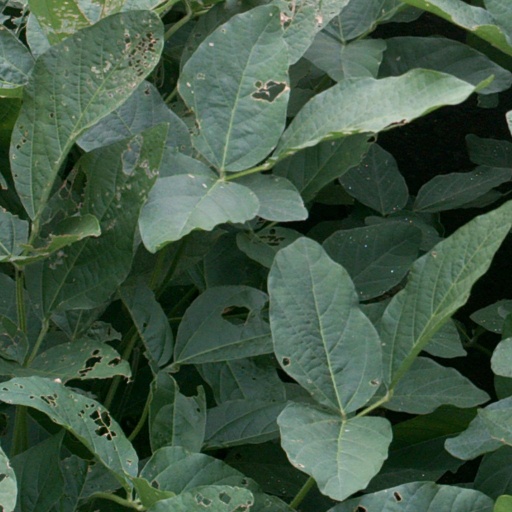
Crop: soybean